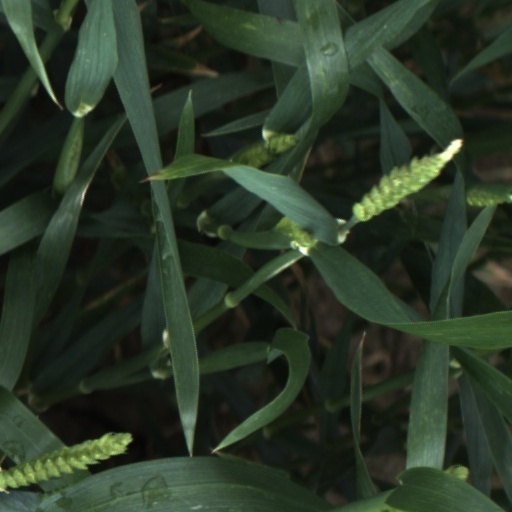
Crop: wheat